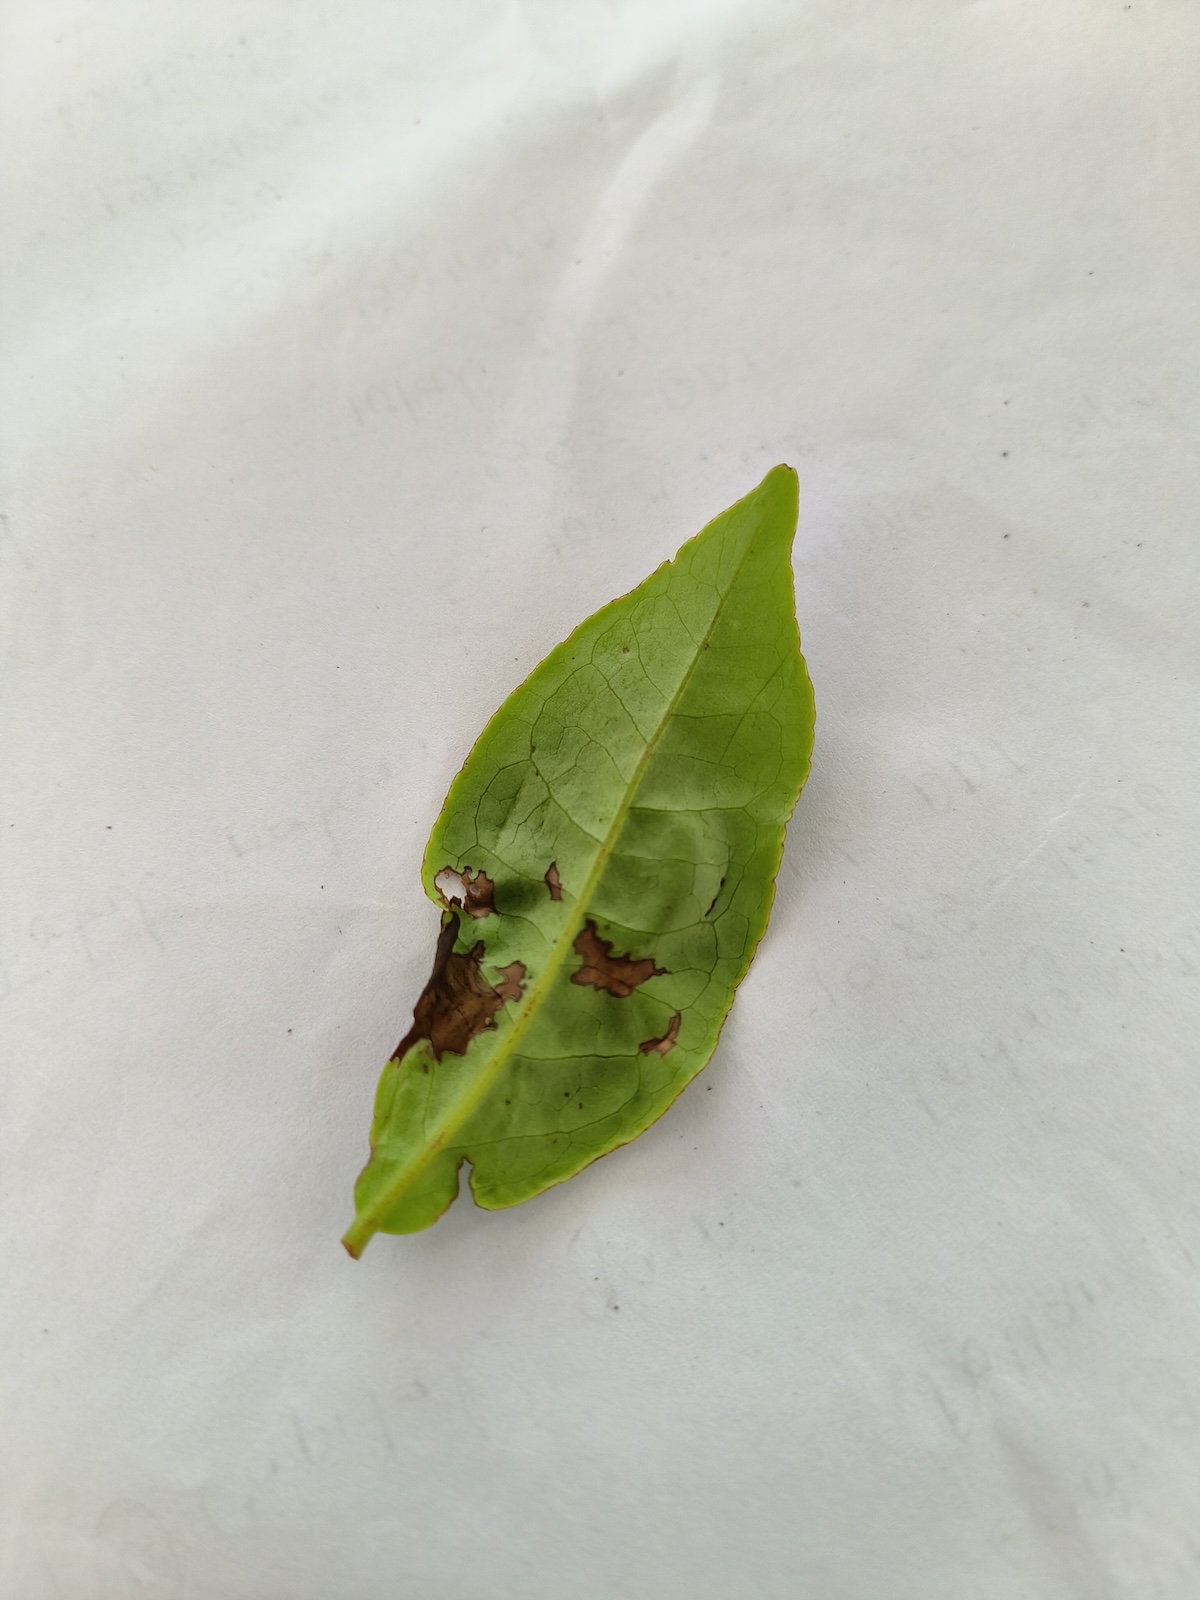
Label: Gray Blight